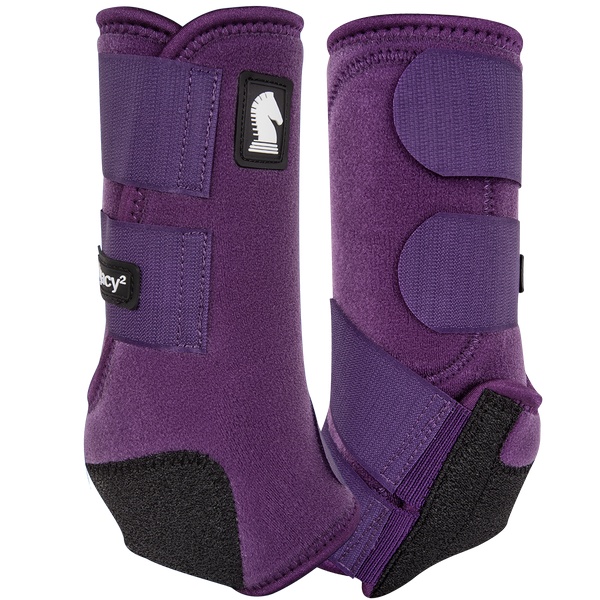
Legacy 2 Protective Front Boots
Made of 100% virgin perforated neoprene that allows the leg to breathe and heat to escape so your horses legs stay cooler. A round cut box-stitched hook-and-loop closure with elastic reinforcement makes the Legacy more secure. A shock absorbing splint pad gives maximum protection to the splint bone, tendons, and other soft tissues. The splint pad guards against crossfire injuries and allows for a closer, cleaner fit. A suspensory rib is positioned between the tendon and the cannon bone to ensure proper boot alignment. A patented Cradle Fetlock System provides maximum support and protection to the lower limb by a double layer of shock absorbing neoprene. An extended layer of tough, bulletproof material fitted on the cup area ensures durability. A series of fitting darts provides for a clean, close fit. Bound edges help keep dirt and debris out.
Brand: EQUIBRANDS
Category: Sporting Goods > Outdoor Recreation > Equestrian > Horse Care > Horse Boots & Leg Wraps